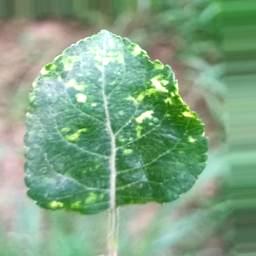
Label: Apple_Mosaic